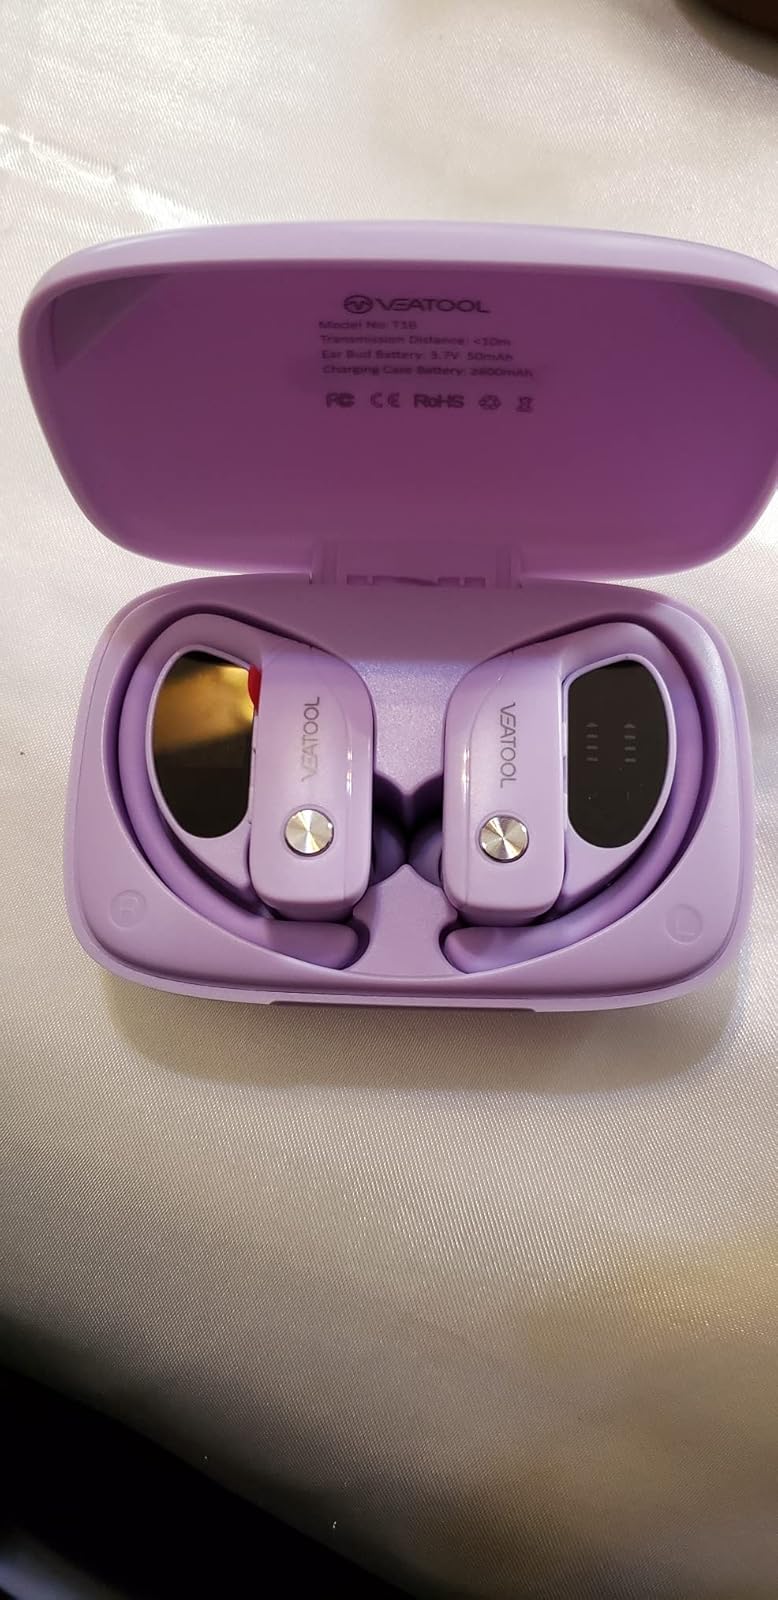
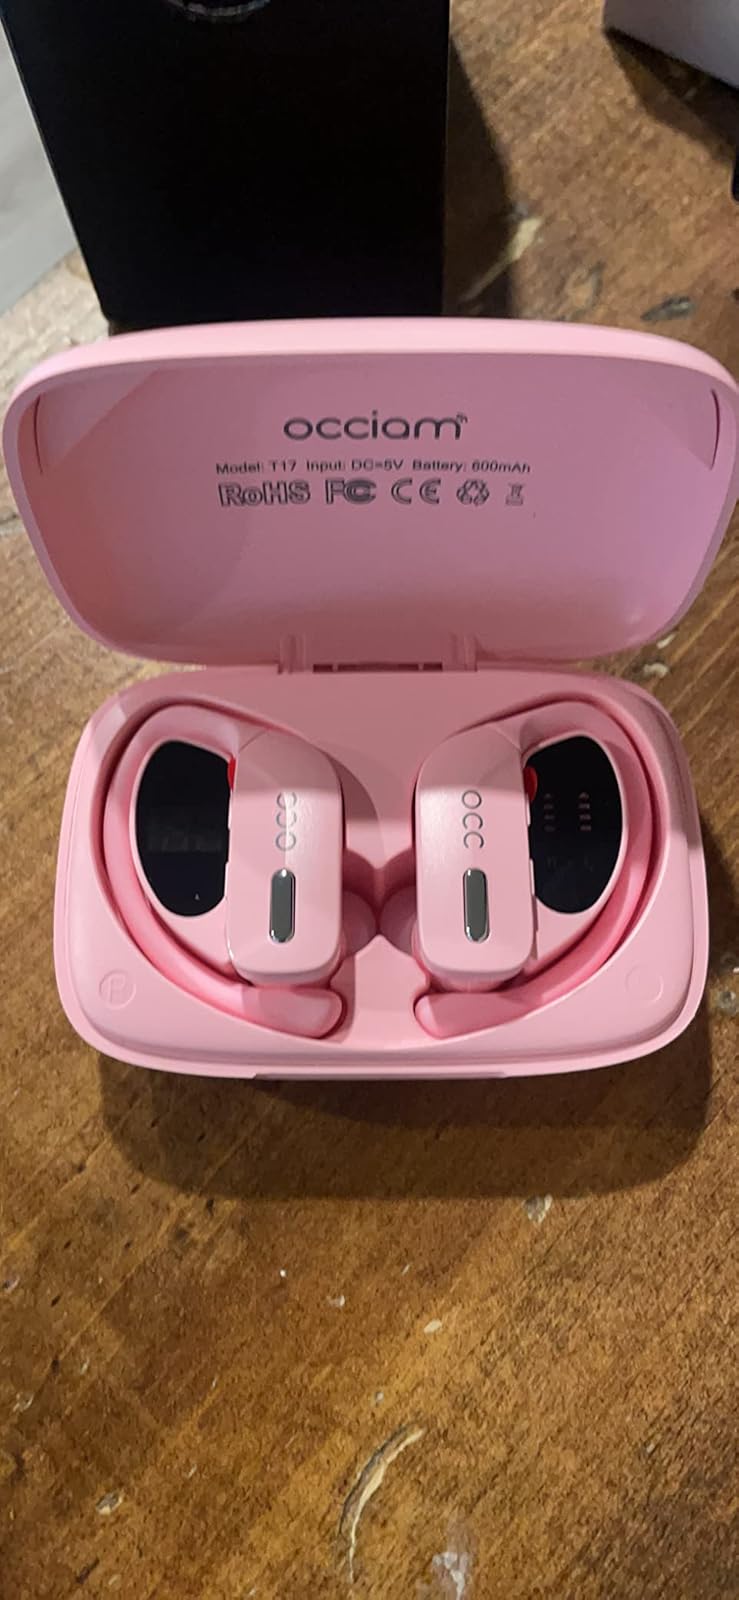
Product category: earbuds
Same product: no